Irawati Karve

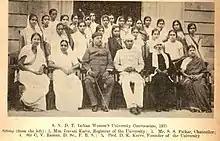

Karve worked as an administrator at SNDT Women's University in Bombay from 1931 to 1936 and did some postgraduate teaching in the city. She moved to Pune's Deccan College as a Reader in sociology in 1939 and remained there for the rest of her career.